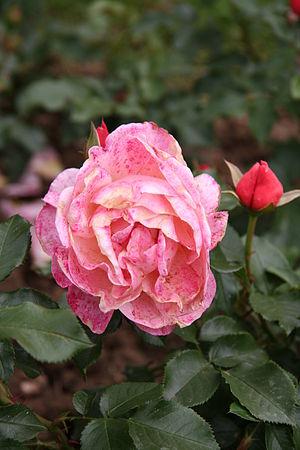
Rose Marie Curie - Roseraie de Bagatelle (Paris, France).